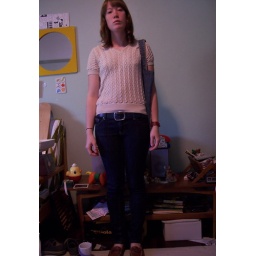
Me in my very messy roomcream knit shirt thrifted on tuesday! blue leather belt thriftedjeans kenjiand shoes thrifted